Hall Technique

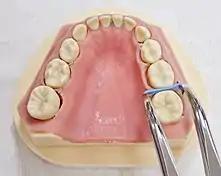

To enable the stainless steel crown to be placed on the tooth, there must be sufficient space between the teeth. If this space is not currently available, orthodontic separators may be placed between the tooth indicated for the Hall Technique and adjacent teeth (see image 1). If the placement is impaired due to interproximal breakdown a temporary restorative material may be used to build up the contact point to allow the effective placement of separators. However, temporary restorative material is not a common practice of the Hall Technique, and case selection appropriateness should be considered. The separators are generally placed 3–5 days prior to the placement of the stainless steel crown to space to be created. The clinician will provide advice on this procedure and how to proceed if these fall out prior to the next appointment.